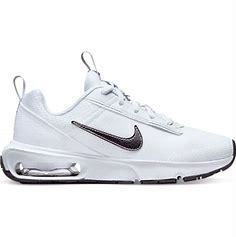
Brand: Nike
Model: Air Max Intrlk Lite